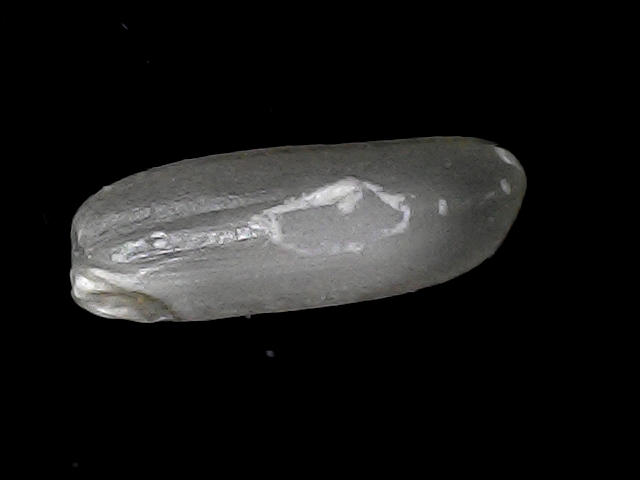
Rice variety: BD49